C. Sivaramamurti

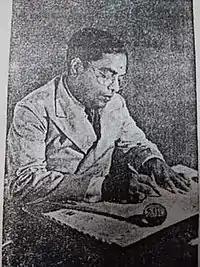

Eminent archaeologist, zoologist and student of archaeology, Frederic Henry Gravely, along with the Curator Dr. C. Sivaramamurti, ensured in 1938 that the antiquities and industrial art collected by the Museum was organised effectively, into a collection that exists even today. His monumental book "L'Art en Inde" originally published in French earned the Dadabhai Naoroji Award. The book is available in German, English, Spanish and Italian.